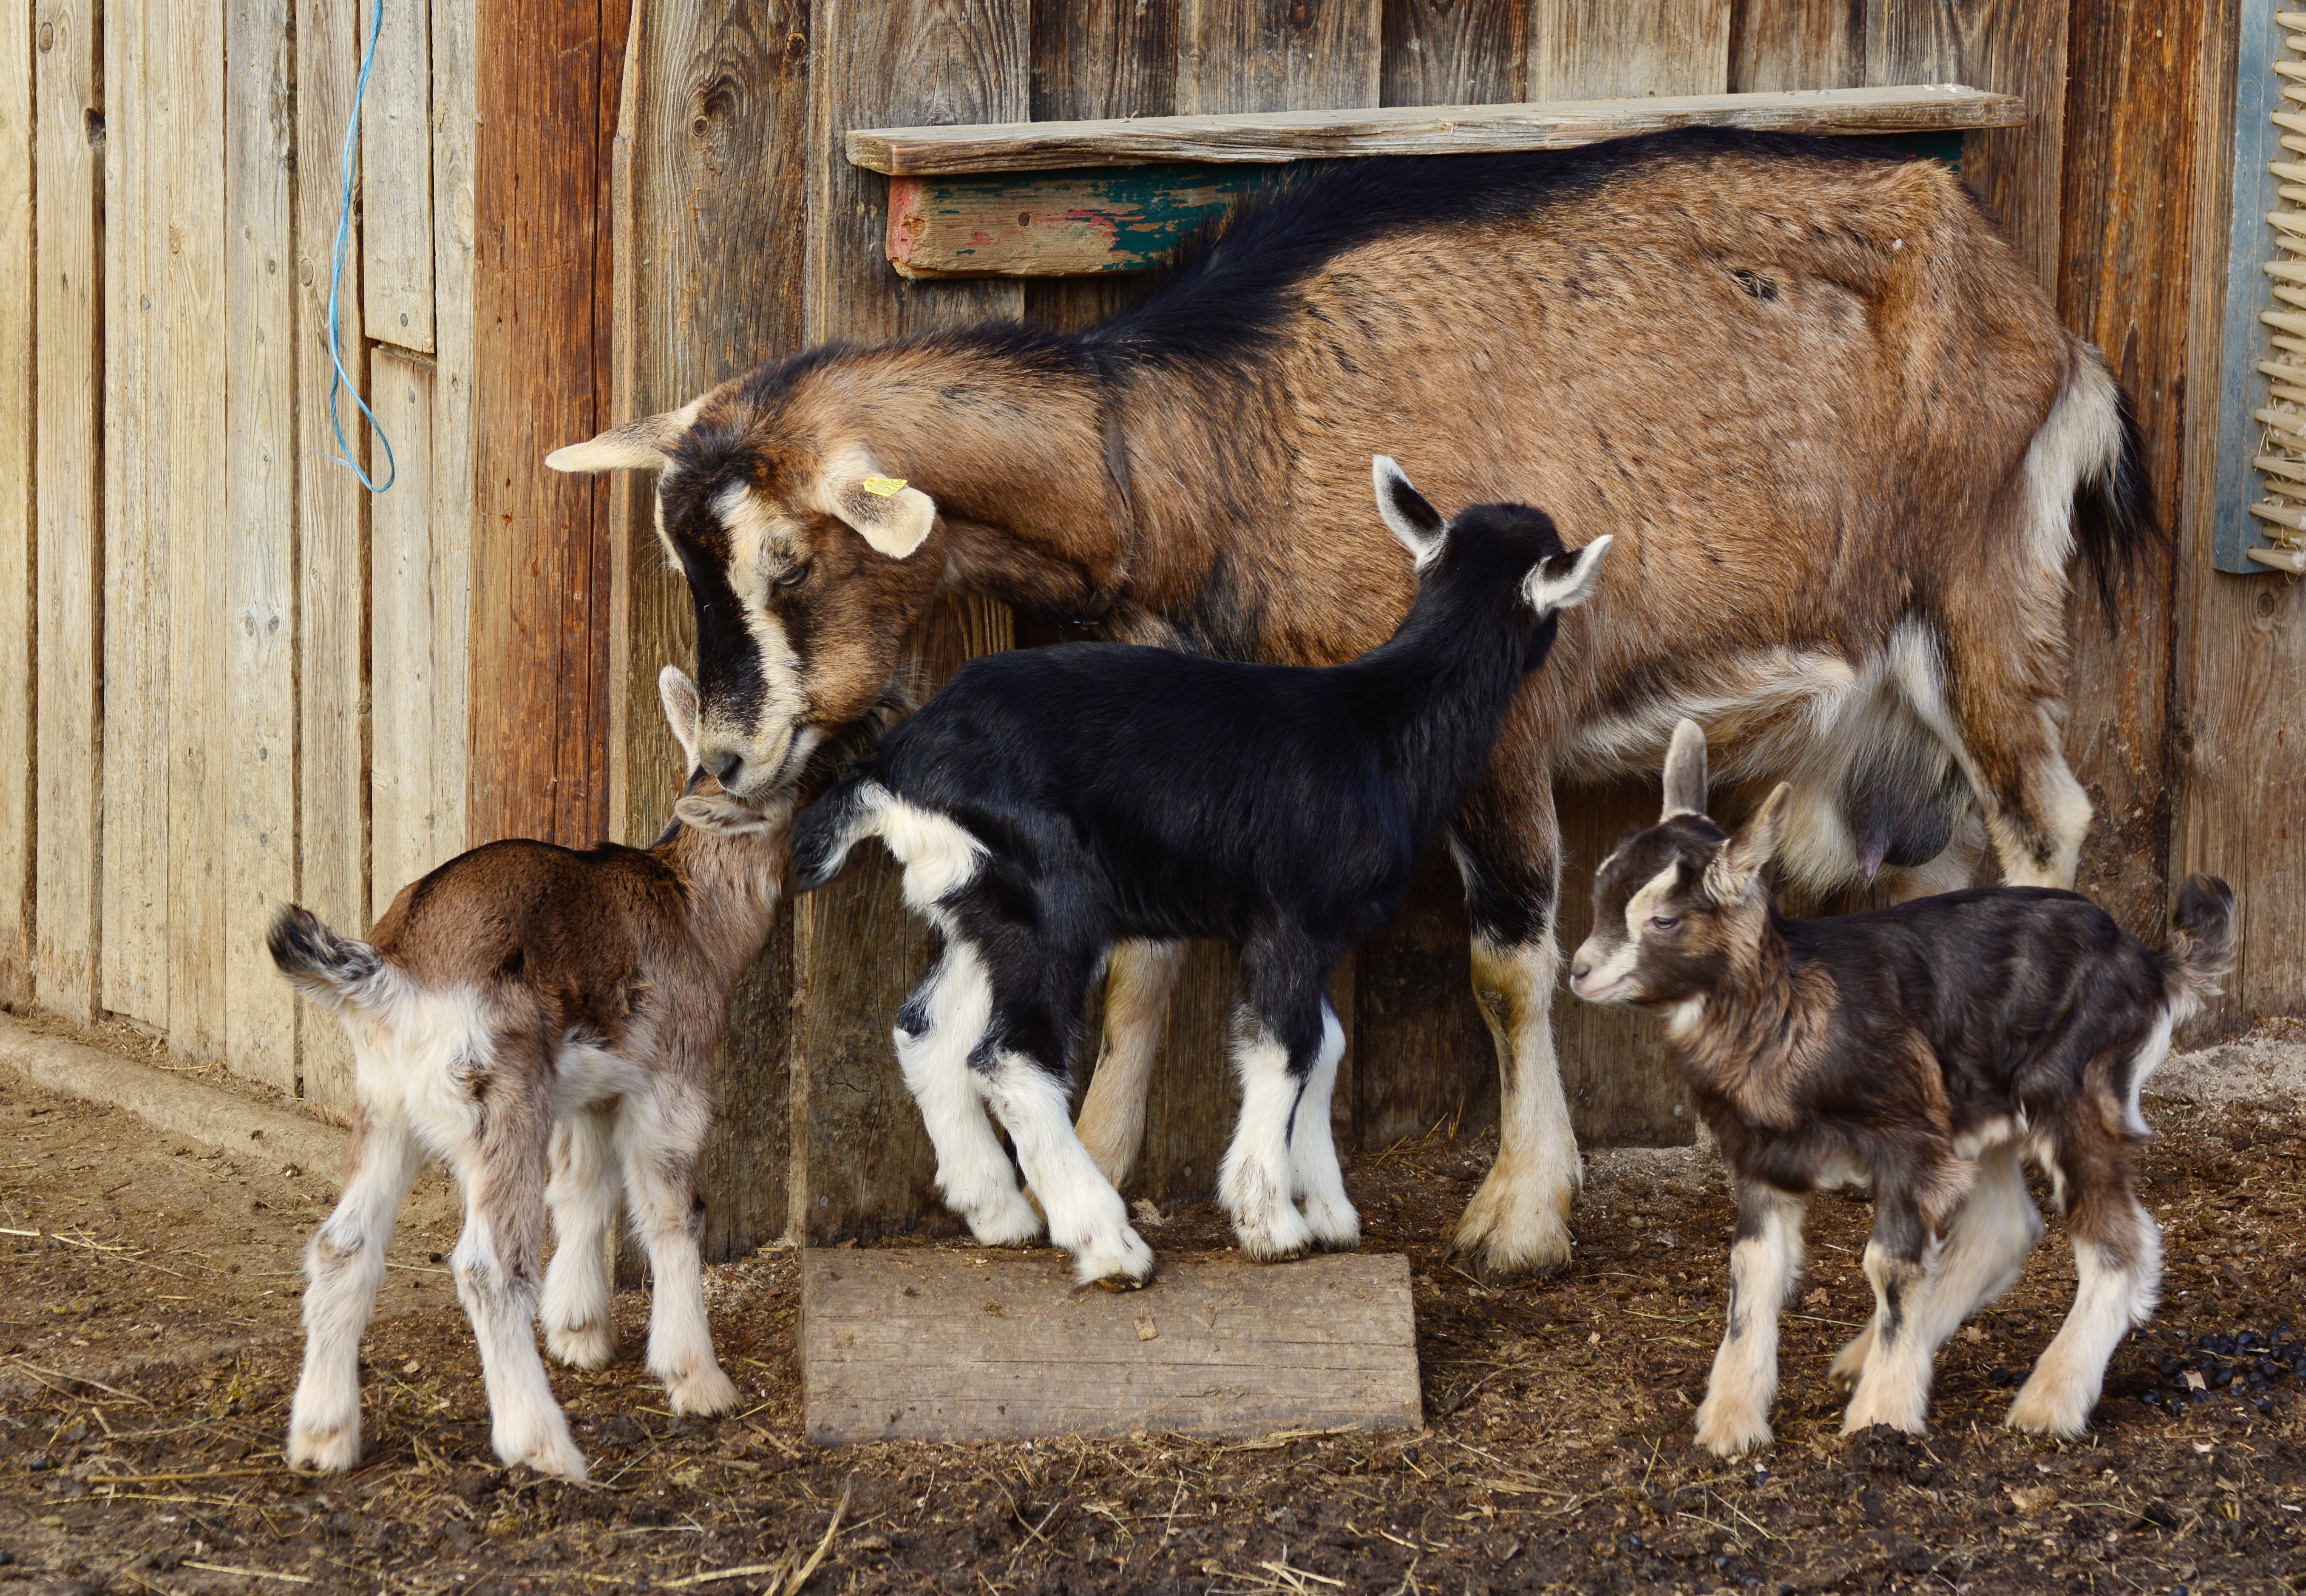
farm, kid, goat, herd, pasture, mammal, fauna, calf, goats, vertebrate, lambs, young animal, suckle, domestic goat, pack animal, small goat, cattle like mammal, young goats, mother goat